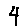
Label: 4